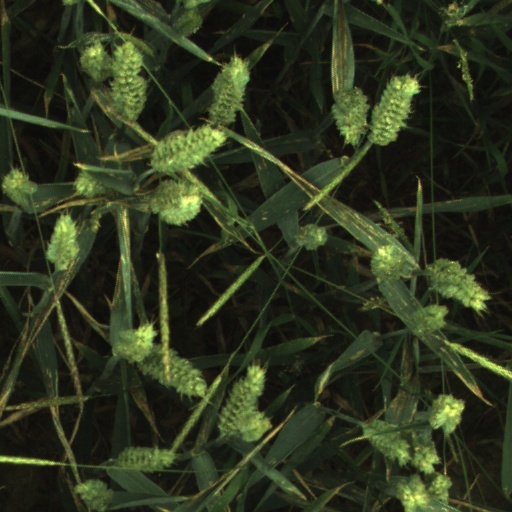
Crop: wheat